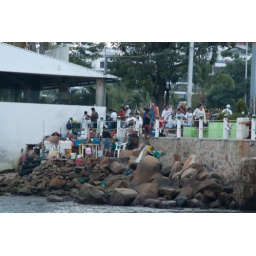
close up of them selling out in the rocks instead of the building